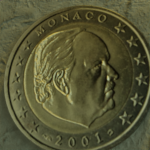
Coin value: 2euro
Country: mo
Edition: 2